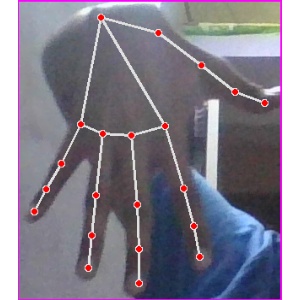
अक्षर: ढ